Krishnarajanagara Assembly constituency

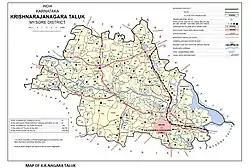
Taluk boundary same as Assembly Constituency as per 2011 Census

Krishnarajanagara Legislative Assembly constituency is one of the 224 Legislative Assembly constituencies of Karnataka in India.